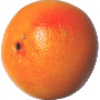
Label: Grapefruit Pink 1